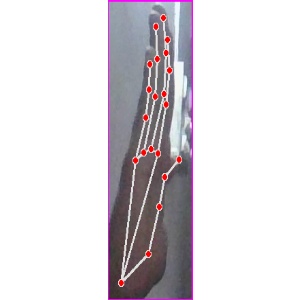
अक्षर: द